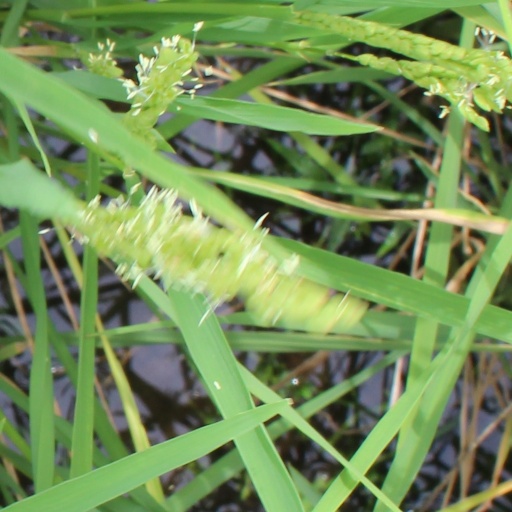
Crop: rice